History of the Argentina national football team

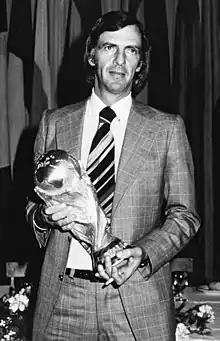
César Menotti was the manager who won the FIFA World Cup for the first time in 1978 with Argentina.

The demise of the team in the World Cup forced the Association to make changes in Argentine football. David Bracuto was named president of the Football Association in 1974. He offered César Luis Menotti the head coaching role of Argentina, which Menotti accepted under several conditions, one being that native players under 25 should not be sold to foreign clubs.